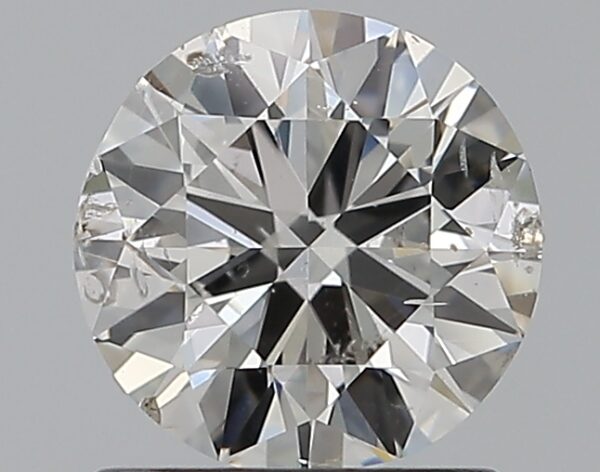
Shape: round
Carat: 1
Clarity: SI2
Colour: G
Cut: VG
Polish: EX
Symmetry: VG
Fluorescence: N
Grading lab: IGI
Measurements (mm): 6.48 x 6.38 x 3.87